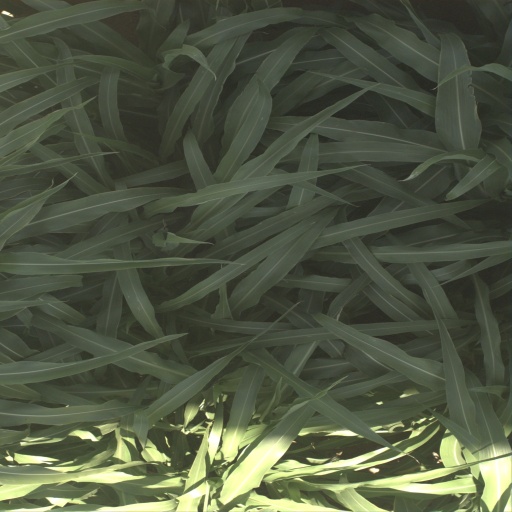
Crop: sorghum